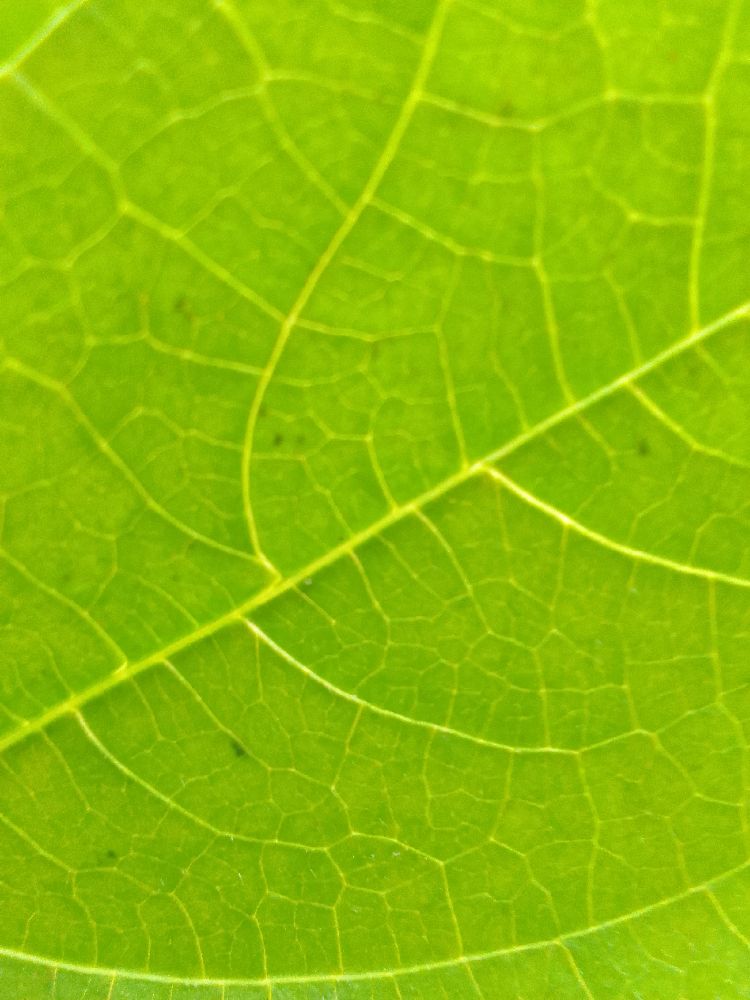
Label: healthy